Greeks Gate

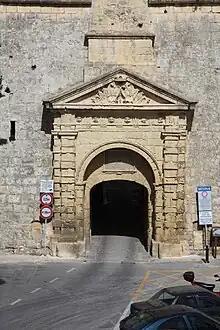
Greeks Gate in 2010, before it was restored

In the medieval period, the Greeks Gate was flanked by a D-shaped wall tower, which remained in use until the early 18th century, when Mdina's fortifications were upgraded under the military engineer and architect Charles François de Mondion. It is believed that the tower still exists buried behind Mondion's ramparts. At this point, Mondion also grafted a Baroque portal onto the Greeks Gate, giving it its present appearance. The inscription on the gate which commemorates this renovation is dated 1724.